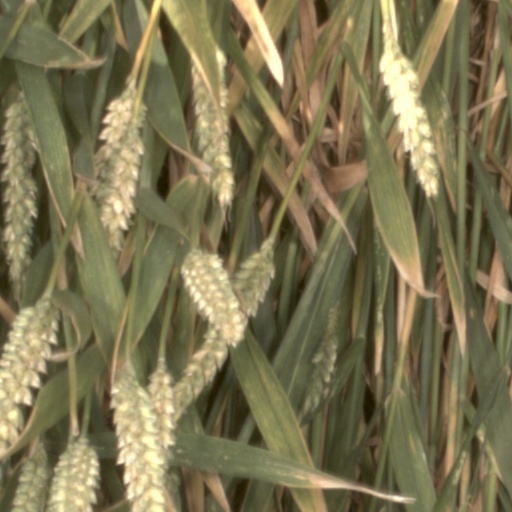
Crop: wheat